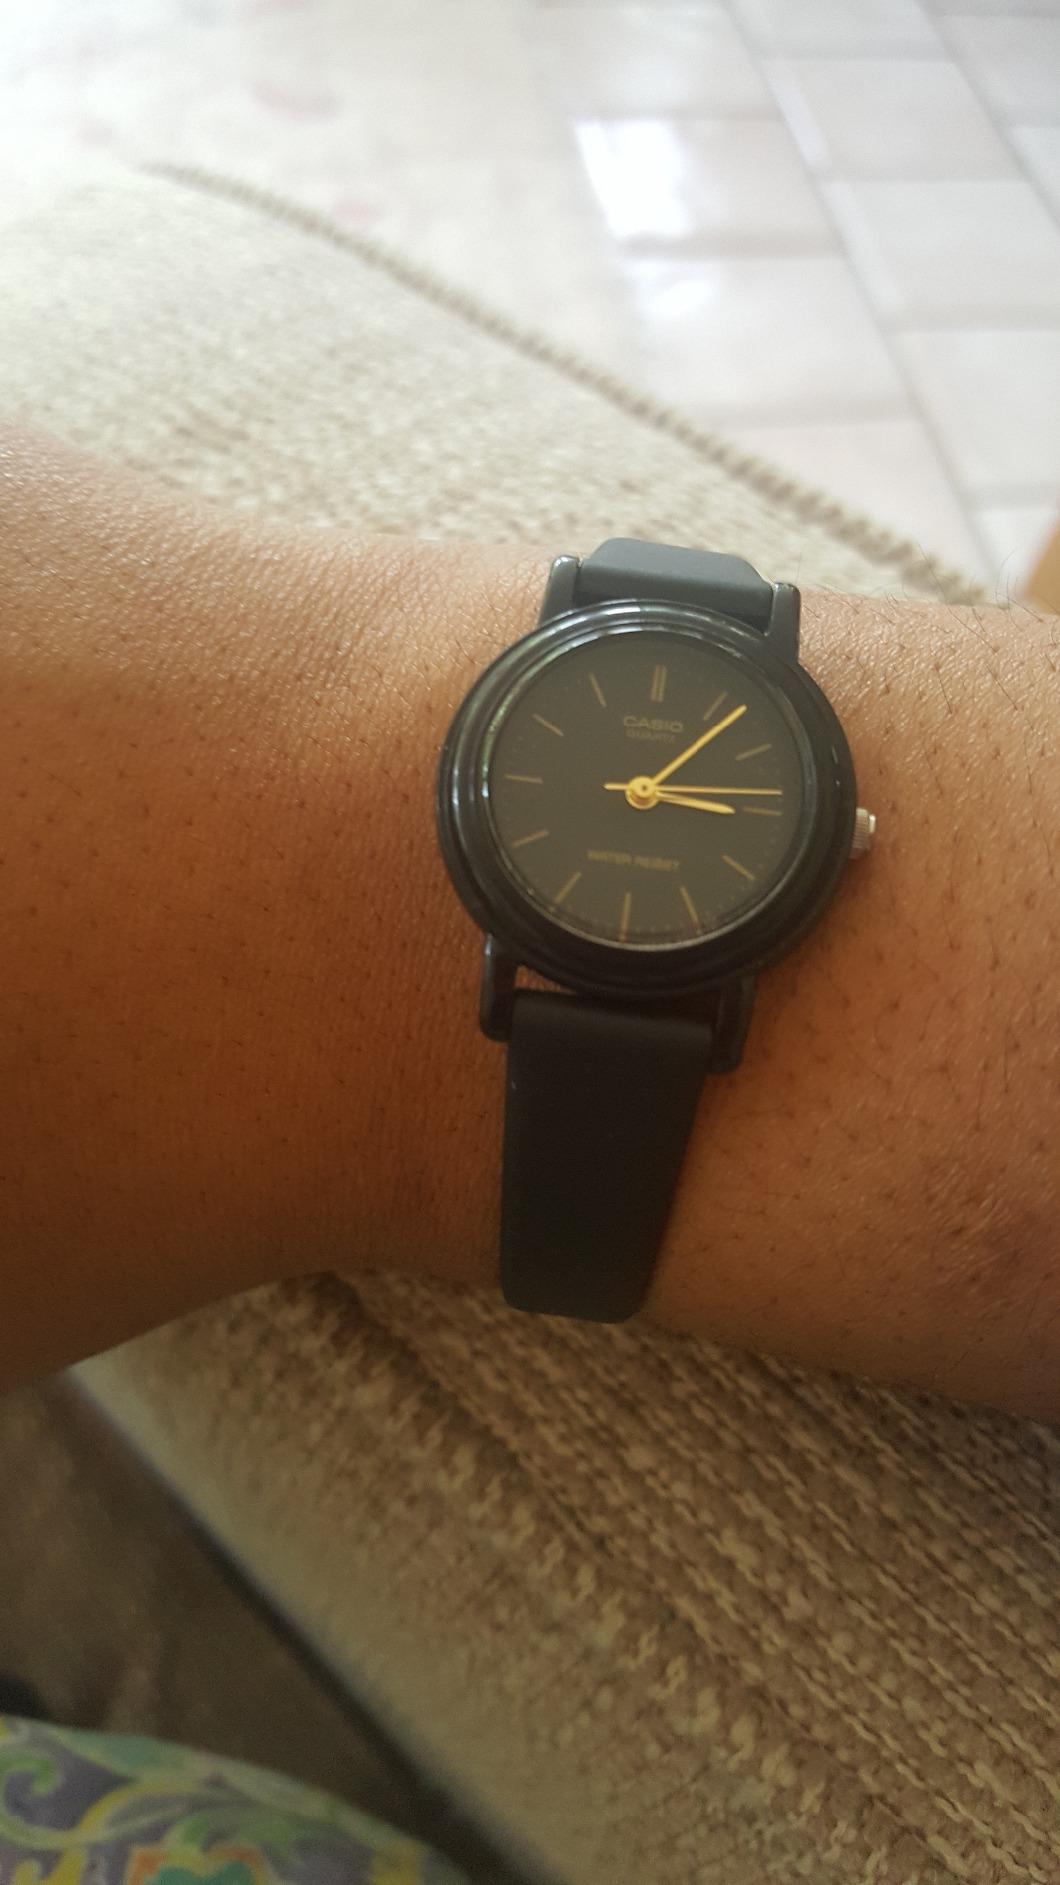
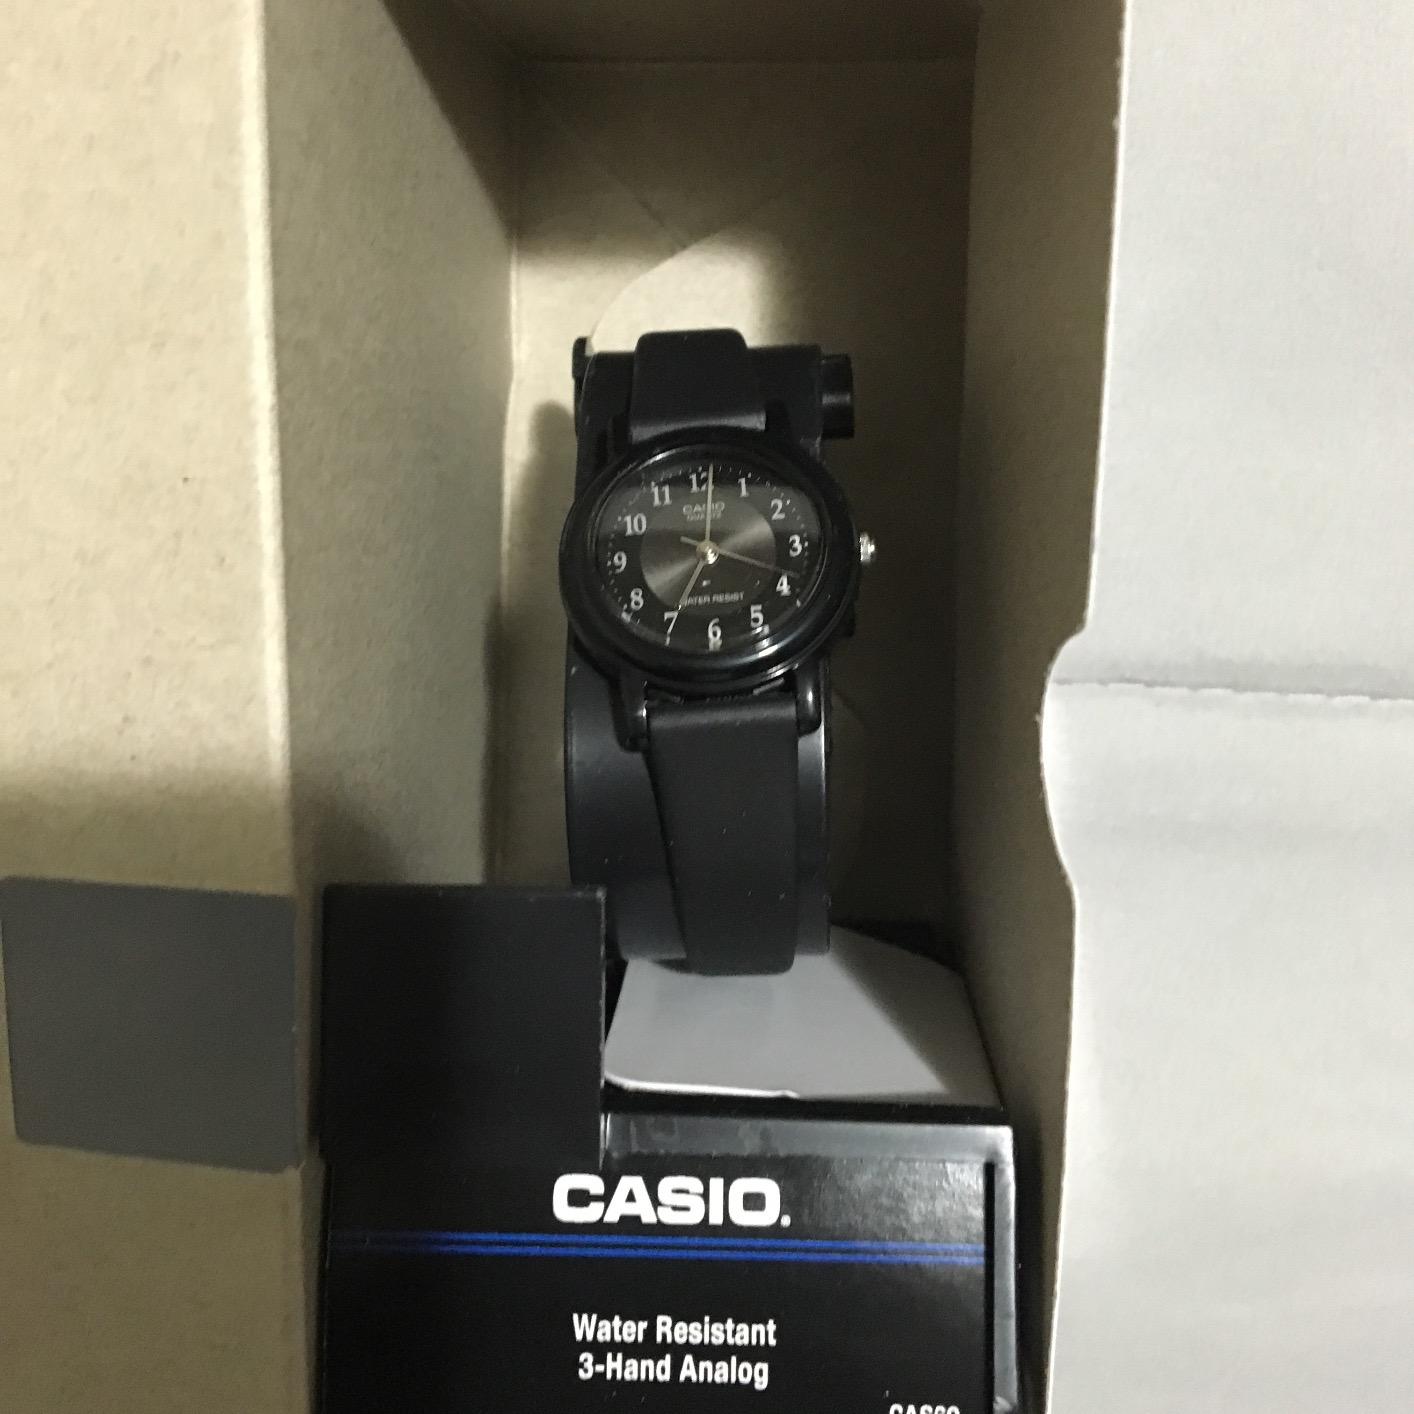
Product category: accessories_watch
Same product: no